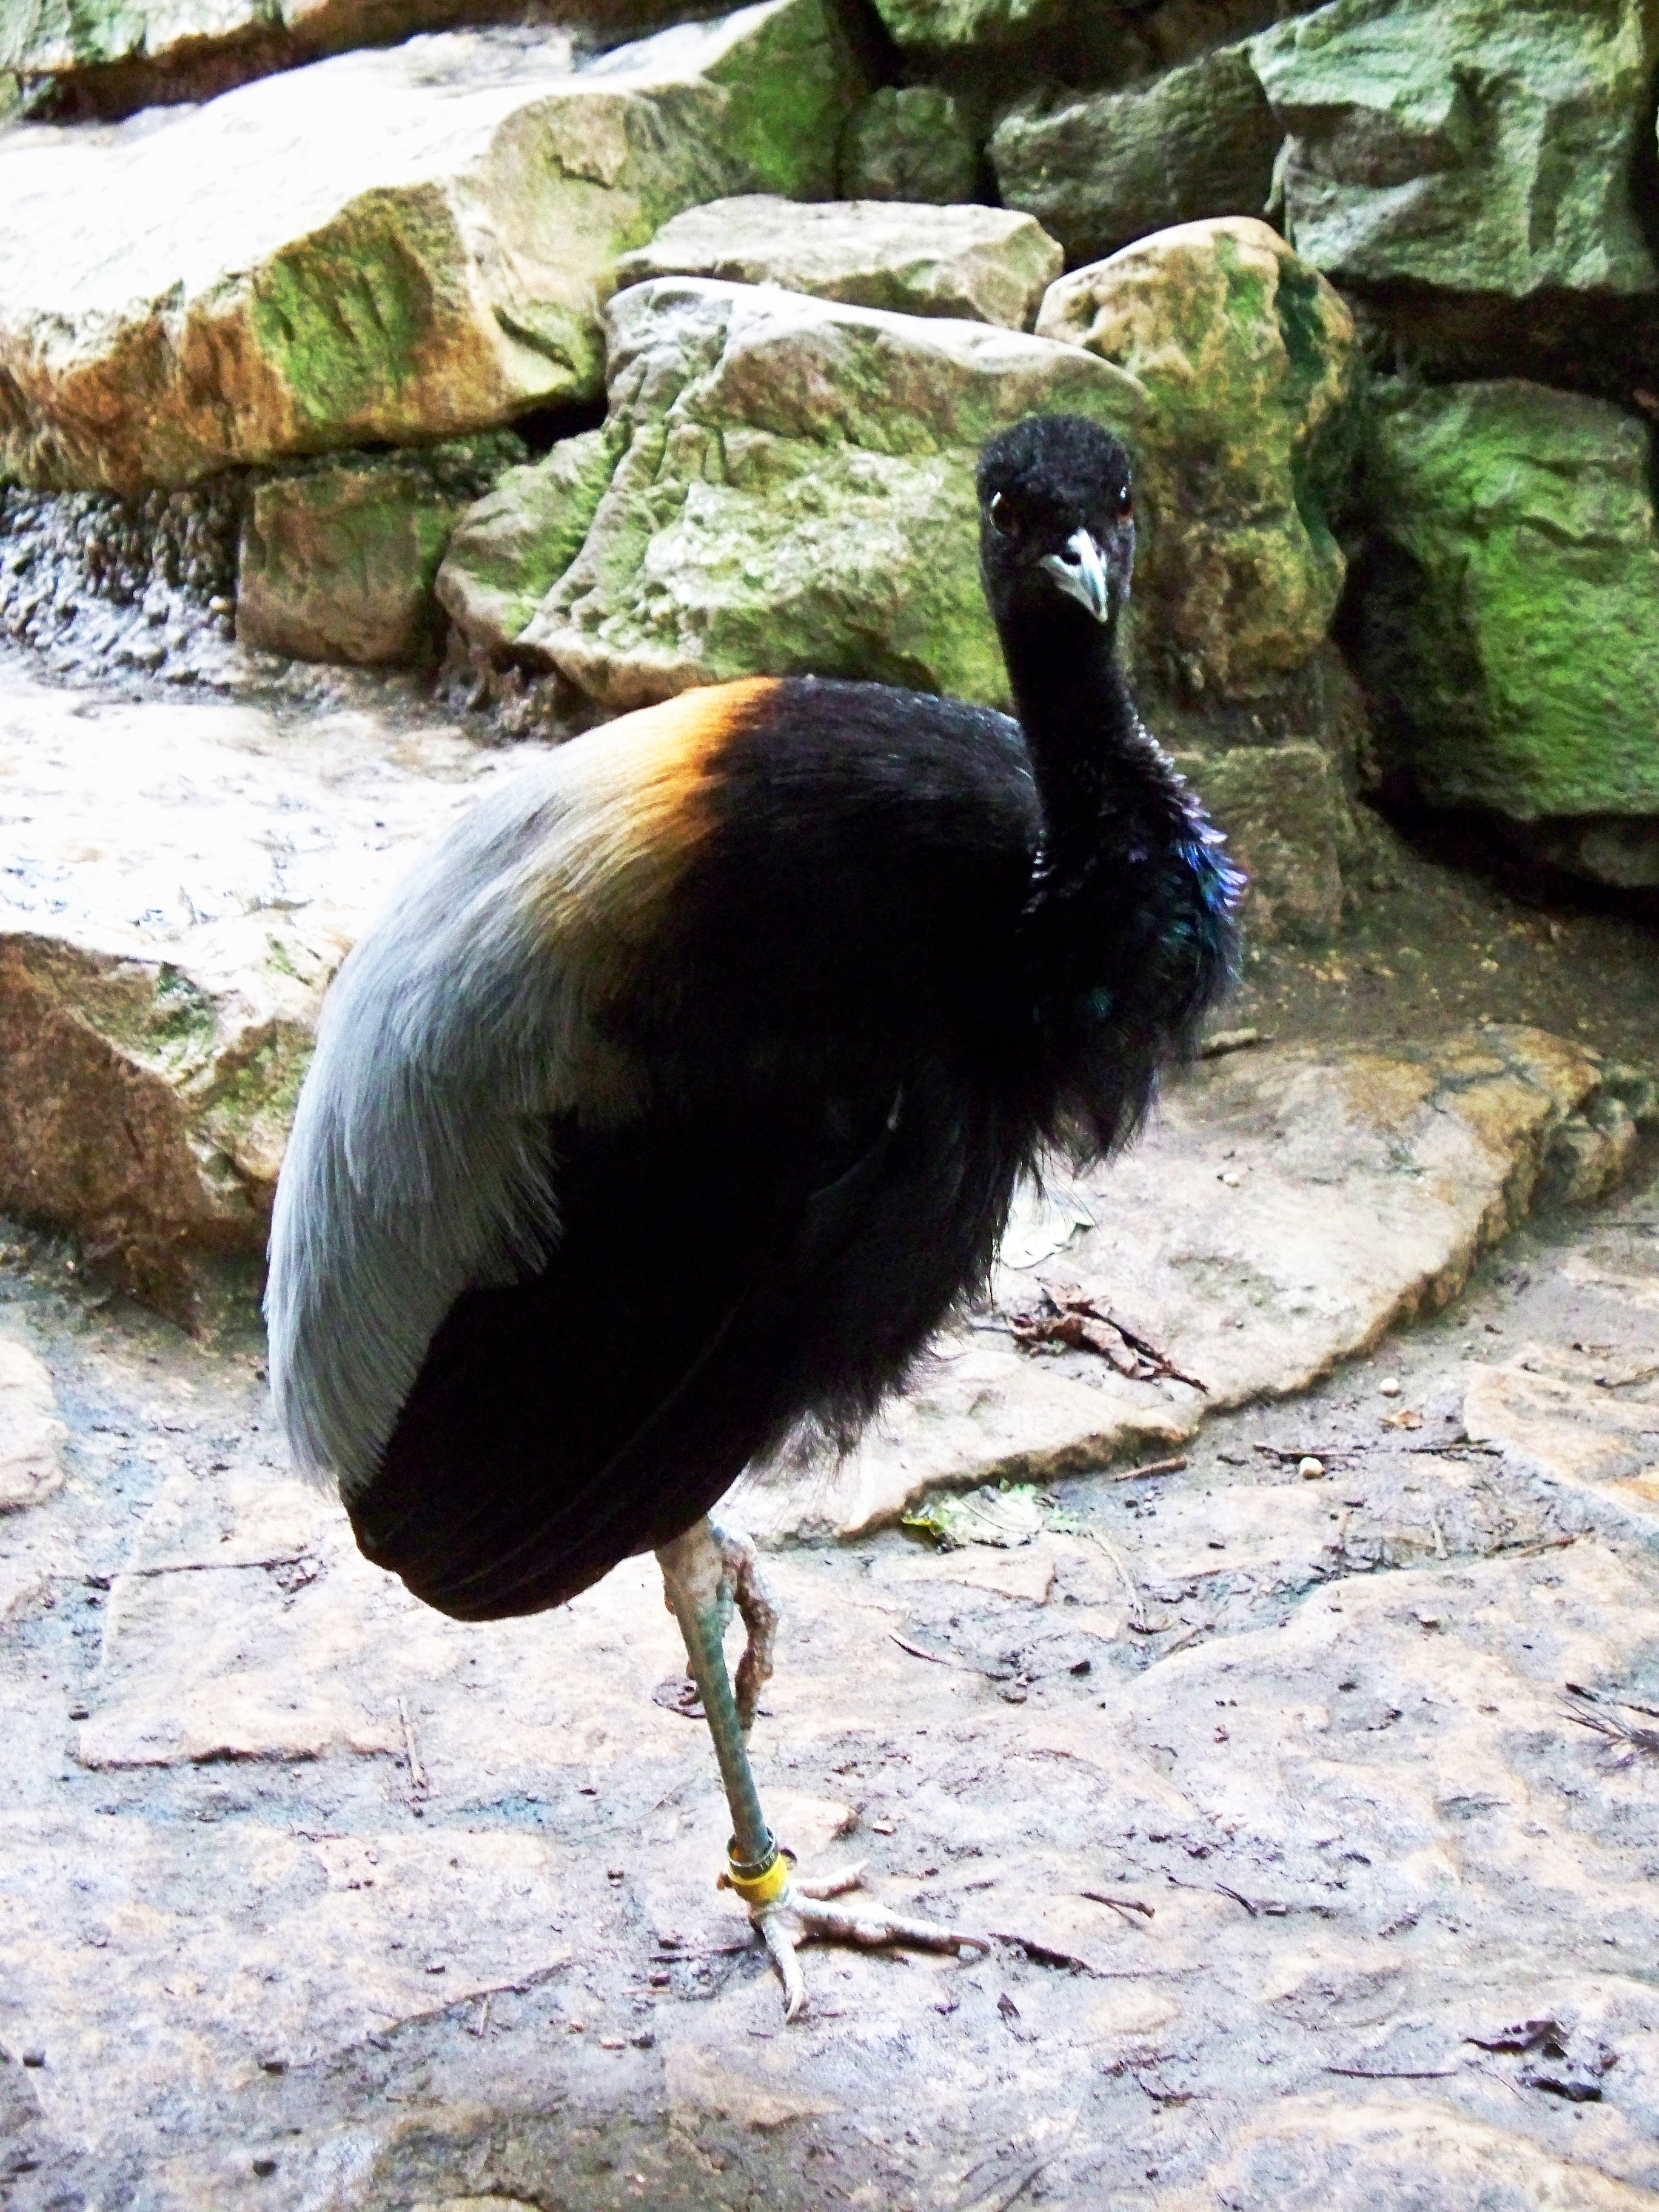
bird, wildlife, zoo, beak, fauna, close up, feathers, vertebrate, south america, ibis, long legs, grey winged trumpeter, psophia crepitans, amazon rainforest, psophiidae